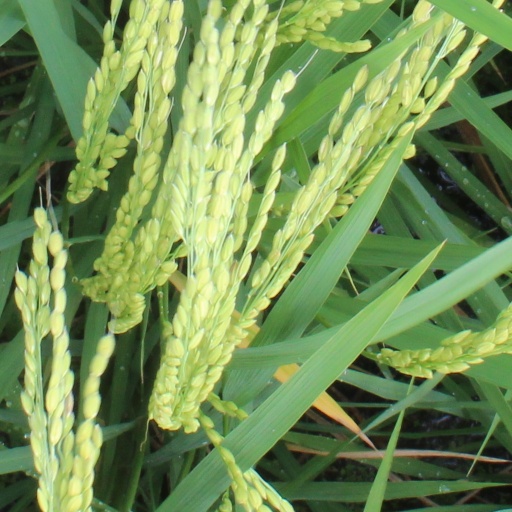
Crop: rice